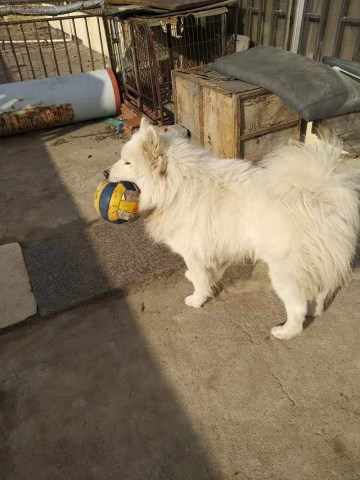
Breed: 2192-n000088-Samoyed